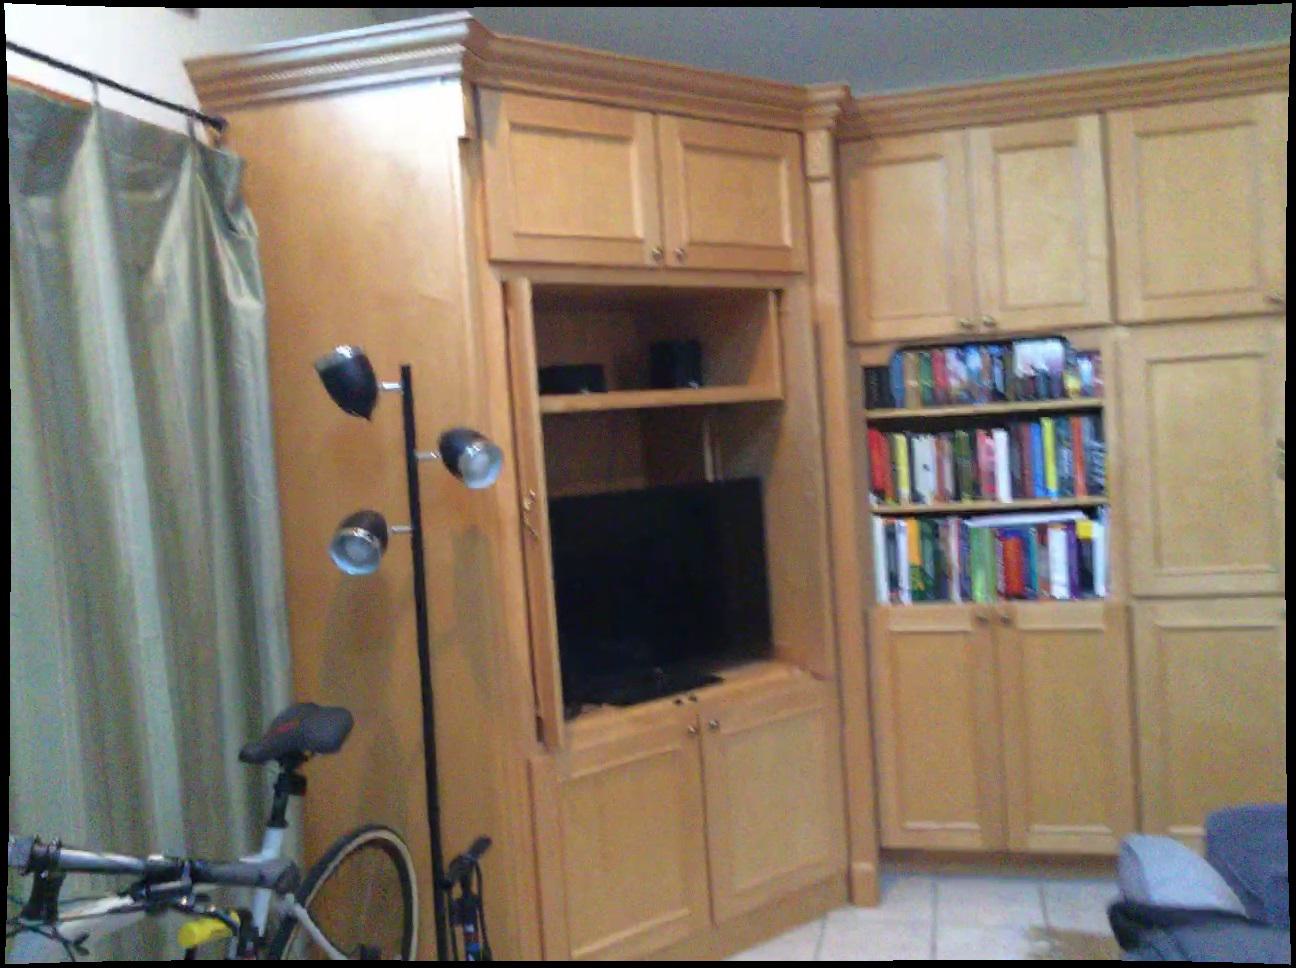
Question: Is the tv left of the curtain from the world's perspective? Final answer should be yes or no.
Answer: No